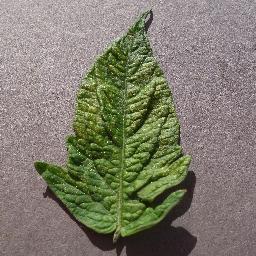
Label: Tomato___Spider_mites Two-spotted_spider_mite